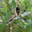
Label: spider